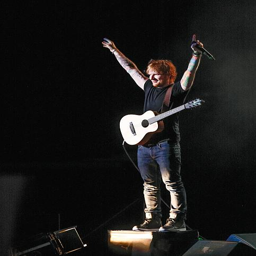
pop artist attends his live concert .